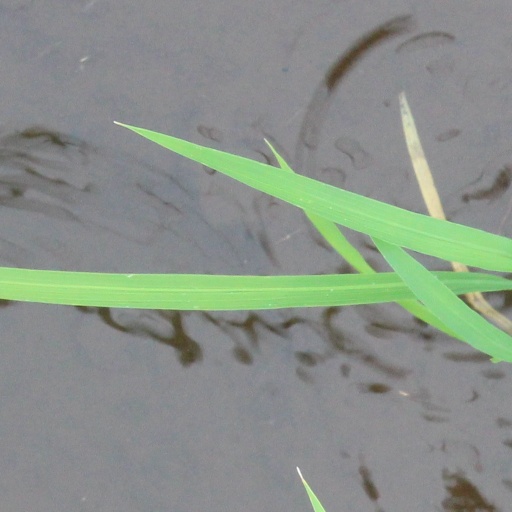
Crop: rice